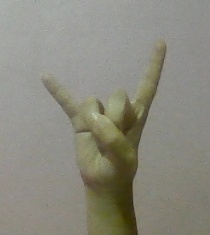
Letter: la